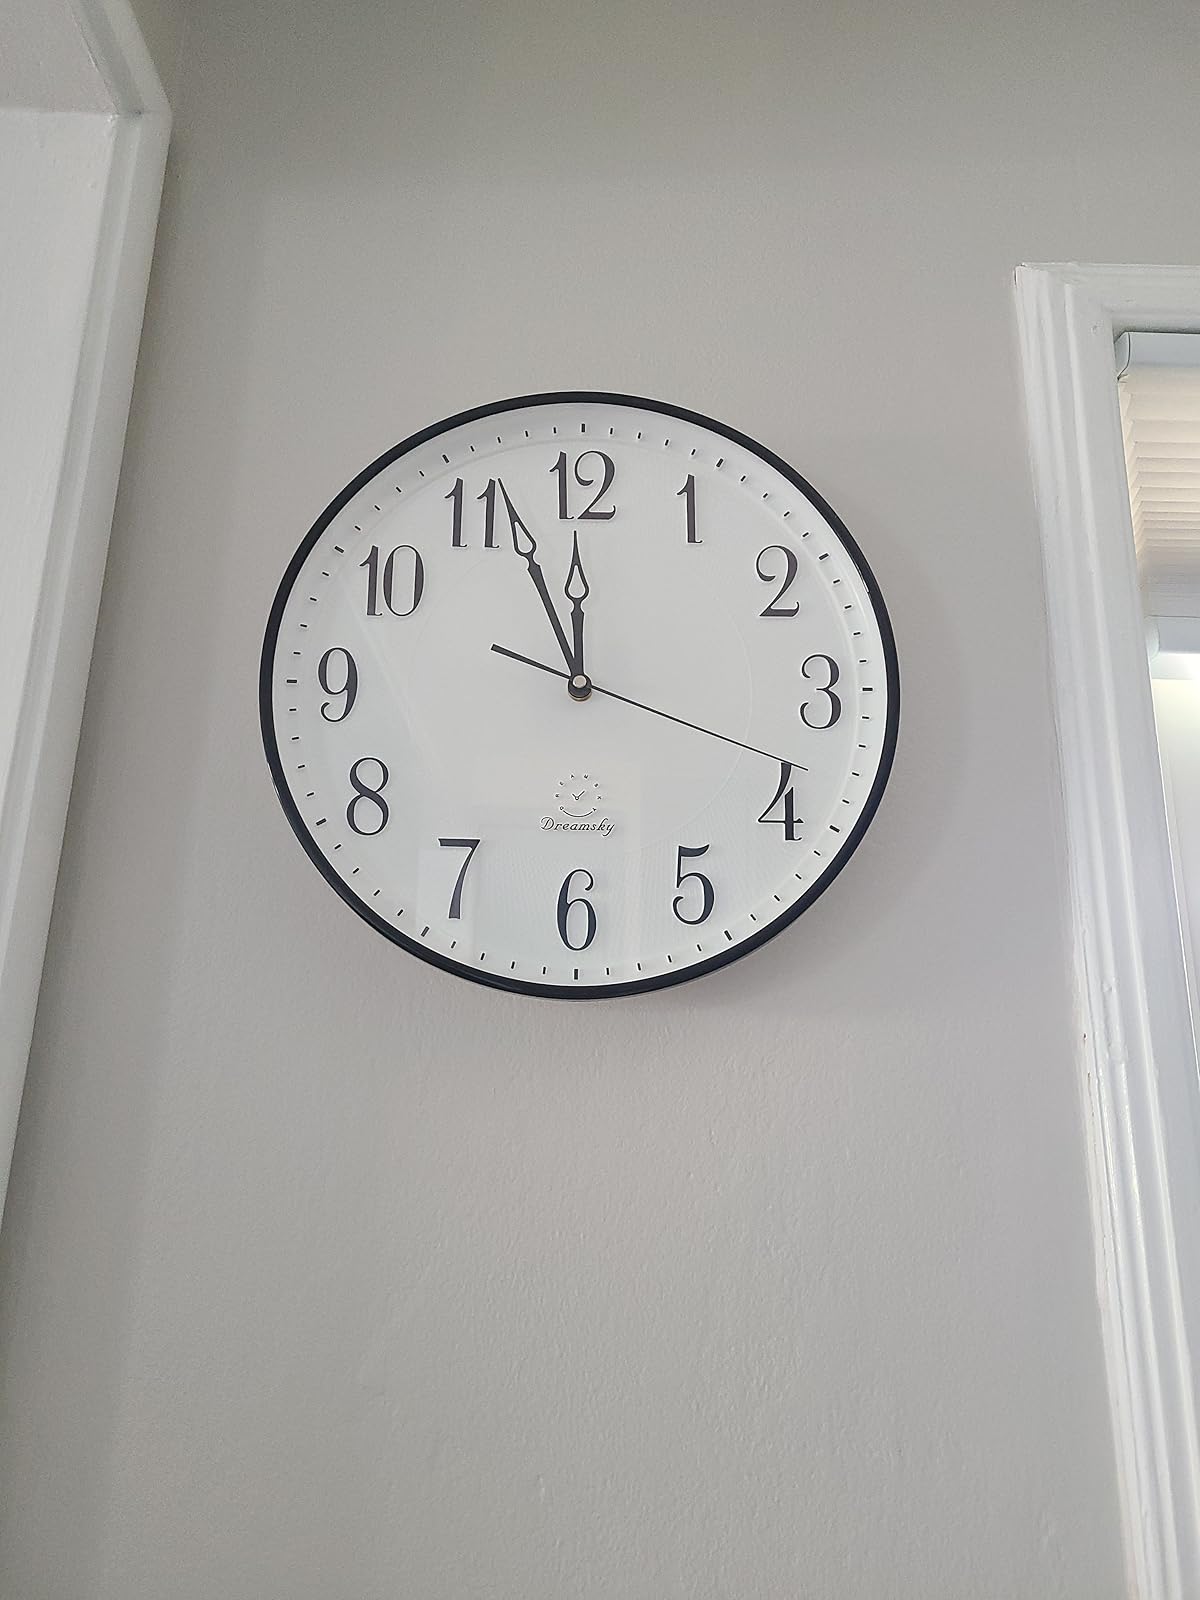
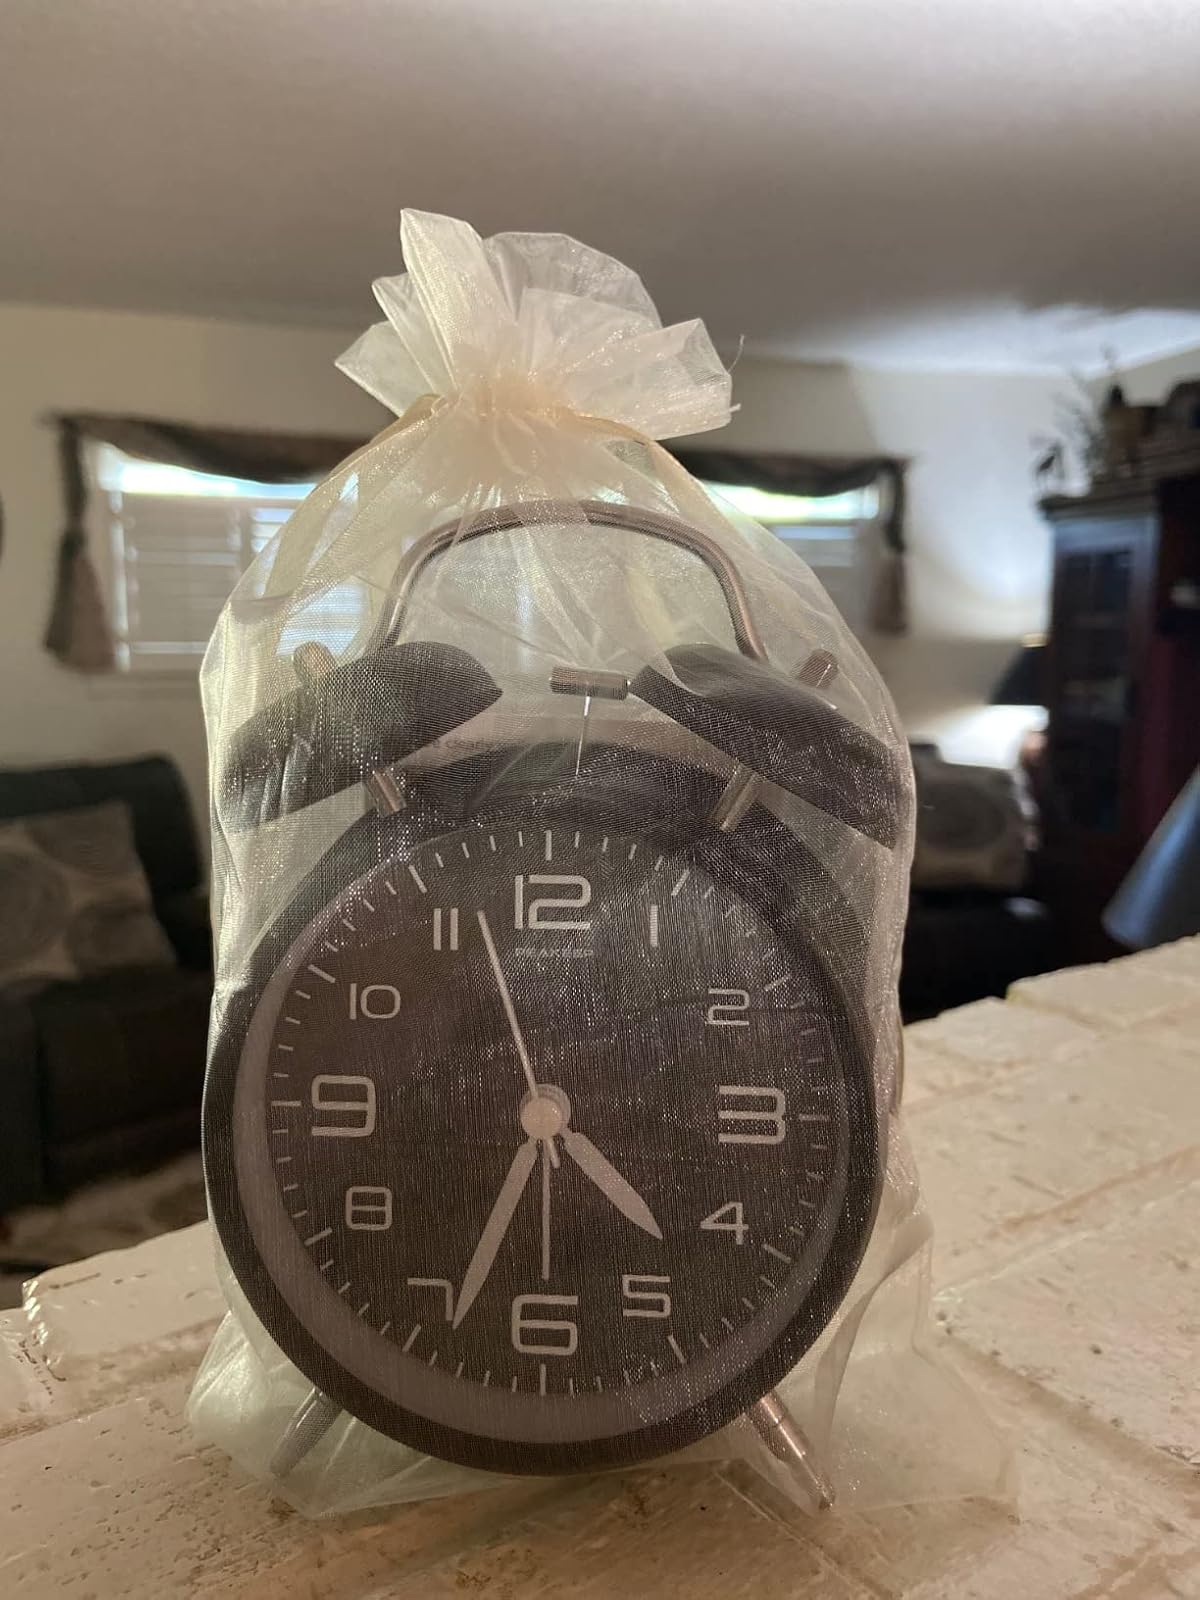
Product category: clock
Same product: no